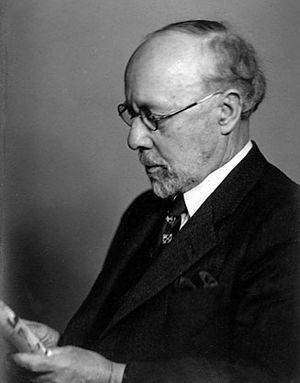
John Burges Eustace Garstang est un archéologue, égyptologue et orientaliste britannique.